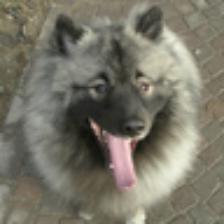
Label: NonHuman